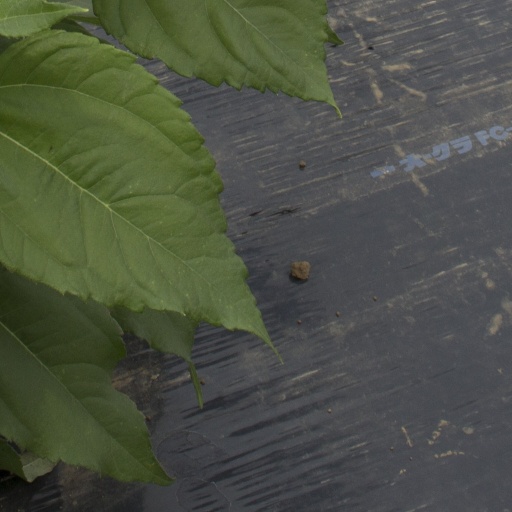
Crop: Jerusalem artichoke